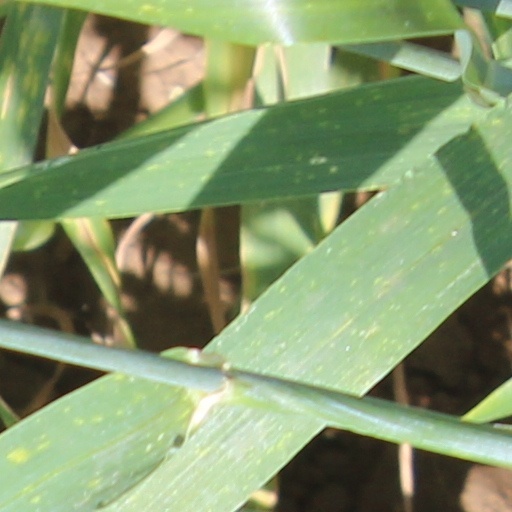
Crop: wheat